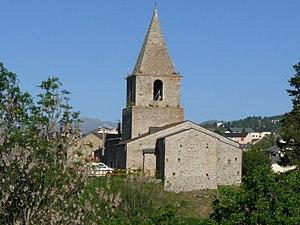
Eglise de Bolquère, P.O., France